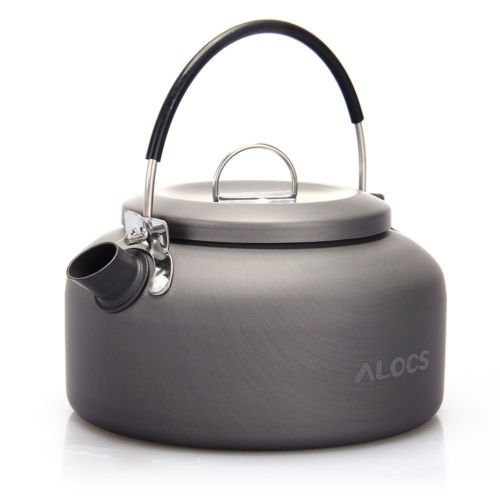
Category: kettle